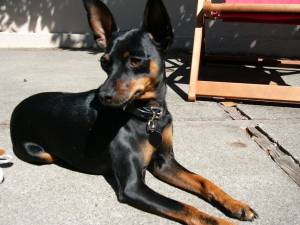
Breed: miniature pinscher